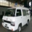
Label: automobile